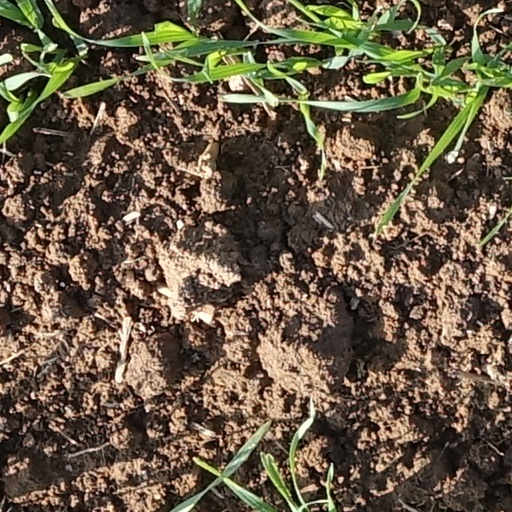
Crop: wheat